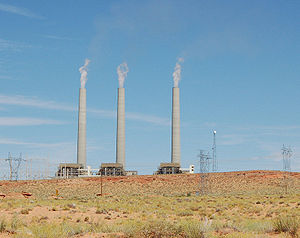
Page (Arizona)
Kulkraftværker Navajo Generating Station
Page er en by i Coconino County i det nordlige Arizona, USA. Byen ligger nær Lake Powell og Glenn Canyon dæmningen. I 2005 var befolkningstallet 6.794. Heraf var 67,3 % hvide, mens 26,7 % var oprindelige amerikanere.